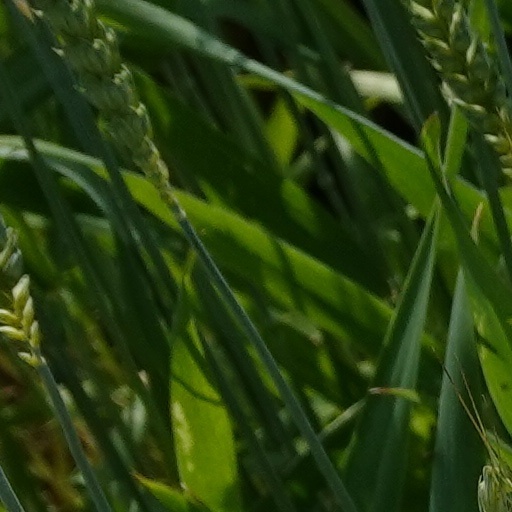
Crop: wheat